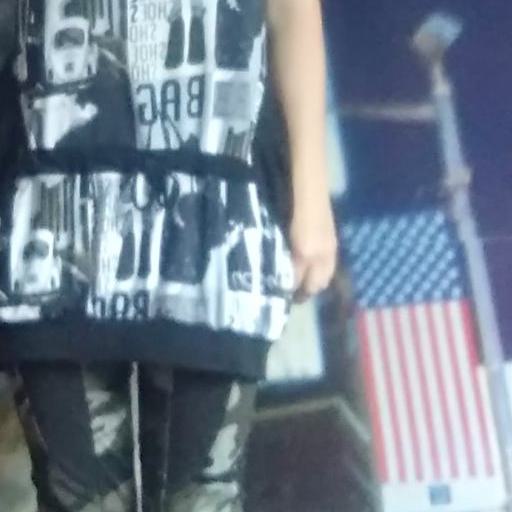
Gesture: no_gesture